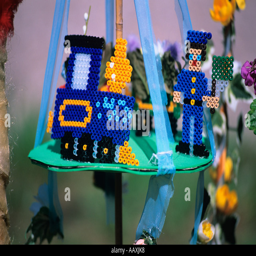
railways and trains made of lego or straws in a toy naive fashion